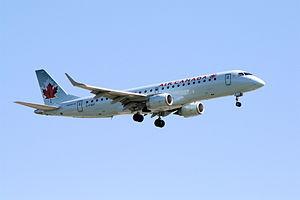
Air Canada est la plus grande compagnie aérienne nationale du Canada. Elle assure des vols intérieurs et internationaux sur les cinq continents depuis ses plates-formes de correspondance à Toronto-Pearson, Montréal-Trudeau, Vancouver et Calgary. Air Canada est la 15ᵉ plus grande compagnie aérienne au monde. En 2013, de concert avec son transporteur régional Air Canada Express, elle a transporté plus de 35 millions de passagers, exploitant 1 500 vols réguliers quotidiens et elle employait 27 000 personnes à temps plein à travers le monde. Son siège social est situé à Montréal, après son déménagement de la ville de Winnipeg, au Manitoba en 1949. Elle est membre fondateur de Star Alliance. Le 16 mai 2019, Air Canada annonce son intention d'acquérir Air Transat pour 520 millions de dollars.